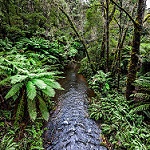
Label: forest